Rosenborg BK in European football

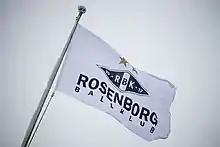
Flag depicting Rosenborg BK's official logo in Trondheim, Norway.

Since the competition's introduction, Rosenborg are one of the few clubs to have advanced from the first qualifying round of the UEFA Europa League all the way to the group stage, and have achieved this on two occasions (another Norwegian club, Tromsø, were successful with the help of a disqualification).